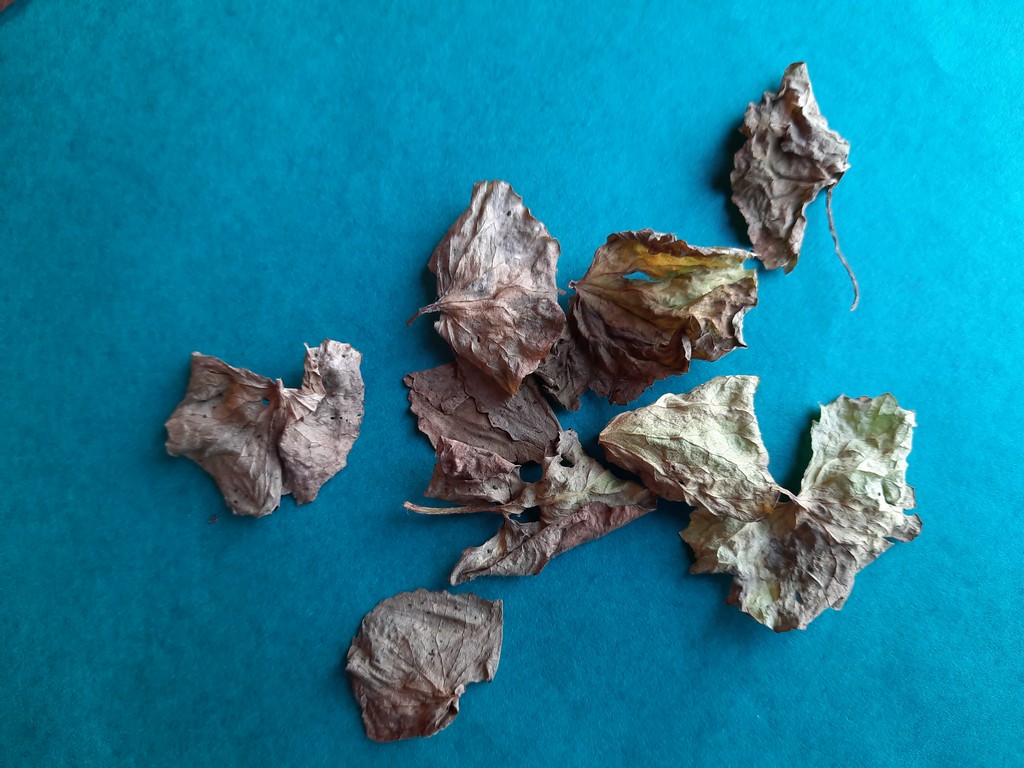
Label: Dried